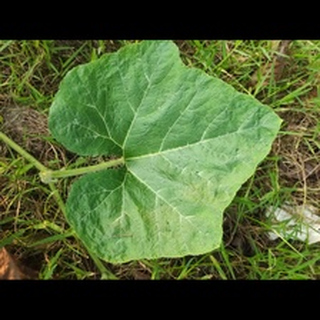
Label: healthy_pumpkin